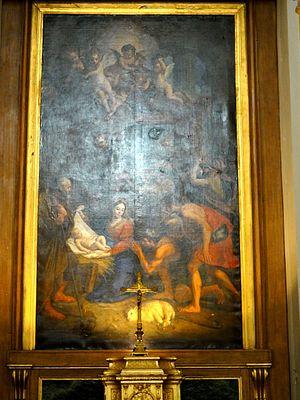
Tableau - L'Adoration des Bergers (retable du maître-autel).
L’église Notre-Dame de l'Assomption est une église catholique paroissiale située à Chantilly, dans le département de l'Oise, en région Hauts-de-France, en France. C'est la première église de Chantilly. Sa construction est lancée en 1687 par le prince Henri-Jules de Bourbon-Condé conformément à un vœu exprimé par le testament de son père le Grand Condé, qui stipule également que les fonds nécessaires doivent être prélevés sur sa fortune. Les plans sont dessinés par Jules Hardouin-Mansart, et l'église est achevée au début de l'année 1692. C'est un édifice d'un style classique assez sobre, qui s'avère rapidement trop petit : pour répondre à l'augmentation de la population, un agrandissement est entrepris entre 1724 et 1734. L'église n'a pratiquement plus évolué depuis. Dans le département de l'Oise, l'on ne trouve aucune autre église paroissiale d'un style classique clairement affirmé. Pour cette raison et la qualité de son architecture, elle a été classée au titre des monuments historiques par arrêté du 30 septembre 1965. Elle est au centre de la paroisse de la Sainte-Famille de Chantilly.
L’église Notre-Dame de l'Assomption est une église catholique paroissiale située à Chantilly, dans le département de l'Oise, en région Hauts-de-France, en France. C'est la première église de Chantilly. Sa construction est lancée en 1687 par le prince Henri-Jules de Bourbon-Condé conformément à un vœu exprimé par le testament de son père le Grand Condé, qui stipule également que les fonds nécessaires doivent être prélevés sur sa fortune. Les plans sont dessinés par Jules Hardouin-Mansart, et l'église est achevée au début de l'année 1692. C'est un édifice d'un style classique assez sobre, qui s'avère rapidement trop petit : pour répondre à l'augmentation de la population, un agrandissement est entrepris entre 1724 et 1734. L'église n'a pratiquement plus évolué depuis. Dans le département de l'Oise, l'on ne trouve aucune autre église paroissiale d'un style classique clairement affirmé. Pour cette raison et la qualité de son architecture, elle a été classée au titre des monuments historiques par arrêté du 30 septembre 1965. Elle est au centre de la paroisse de la Sainte-Famille de Chantilly.